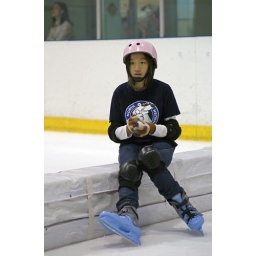
Bei Mei skate - girl in pink helmet